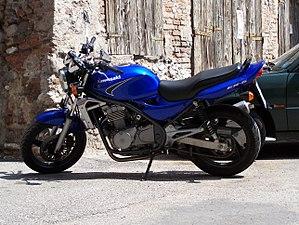
La Kawasaki ER-5 est une moto produite par Kawasaki Heavy Industries entre 1996 et 2006. Sa remplaçante est la Kawasaki ER-6, dotée d'un design plus moderne. C'est une moto légère et peu puissante, qui a su séduire moto-école et conducteur débutant dans les années 2000.